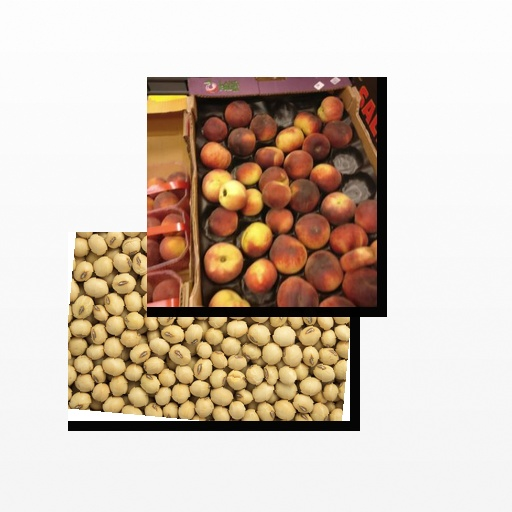
Food items: peach, soybean